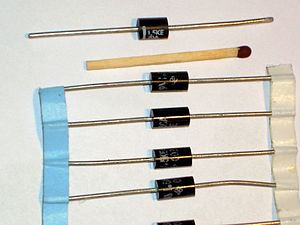
Transient-spændings-dæmper
STMicroelectronics TVS-dioder (brand: Transil). Disse enheder er 1.5KE serien, som er i stand til at kunne håndtere en spidseffekt på 1,5kW over kort tid.
En transient-spændings-dæmper eller TVS er en generel klassifikation af en række af komponenter designet til at reagere på pludselige eller forbigående overspændinger. En sådan enhed, som anvendes til dette formål er en TVS-diode, der er en slags zenerdiode designet til at beskytte elektronik mod overspændinger. Et andet design er en familie af produkter, som er kendt som metaloxid varistor, der kan beskytte elektroniske kredsløb og elektrisk udstyr.